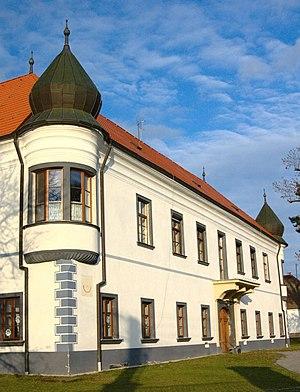
Radošina est un village de Slovaquie situé dans la région de Nitra.